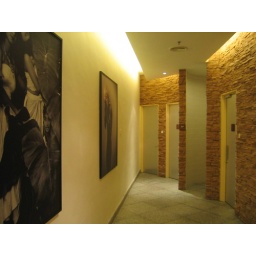
v stylish... washroom corridor in star hill